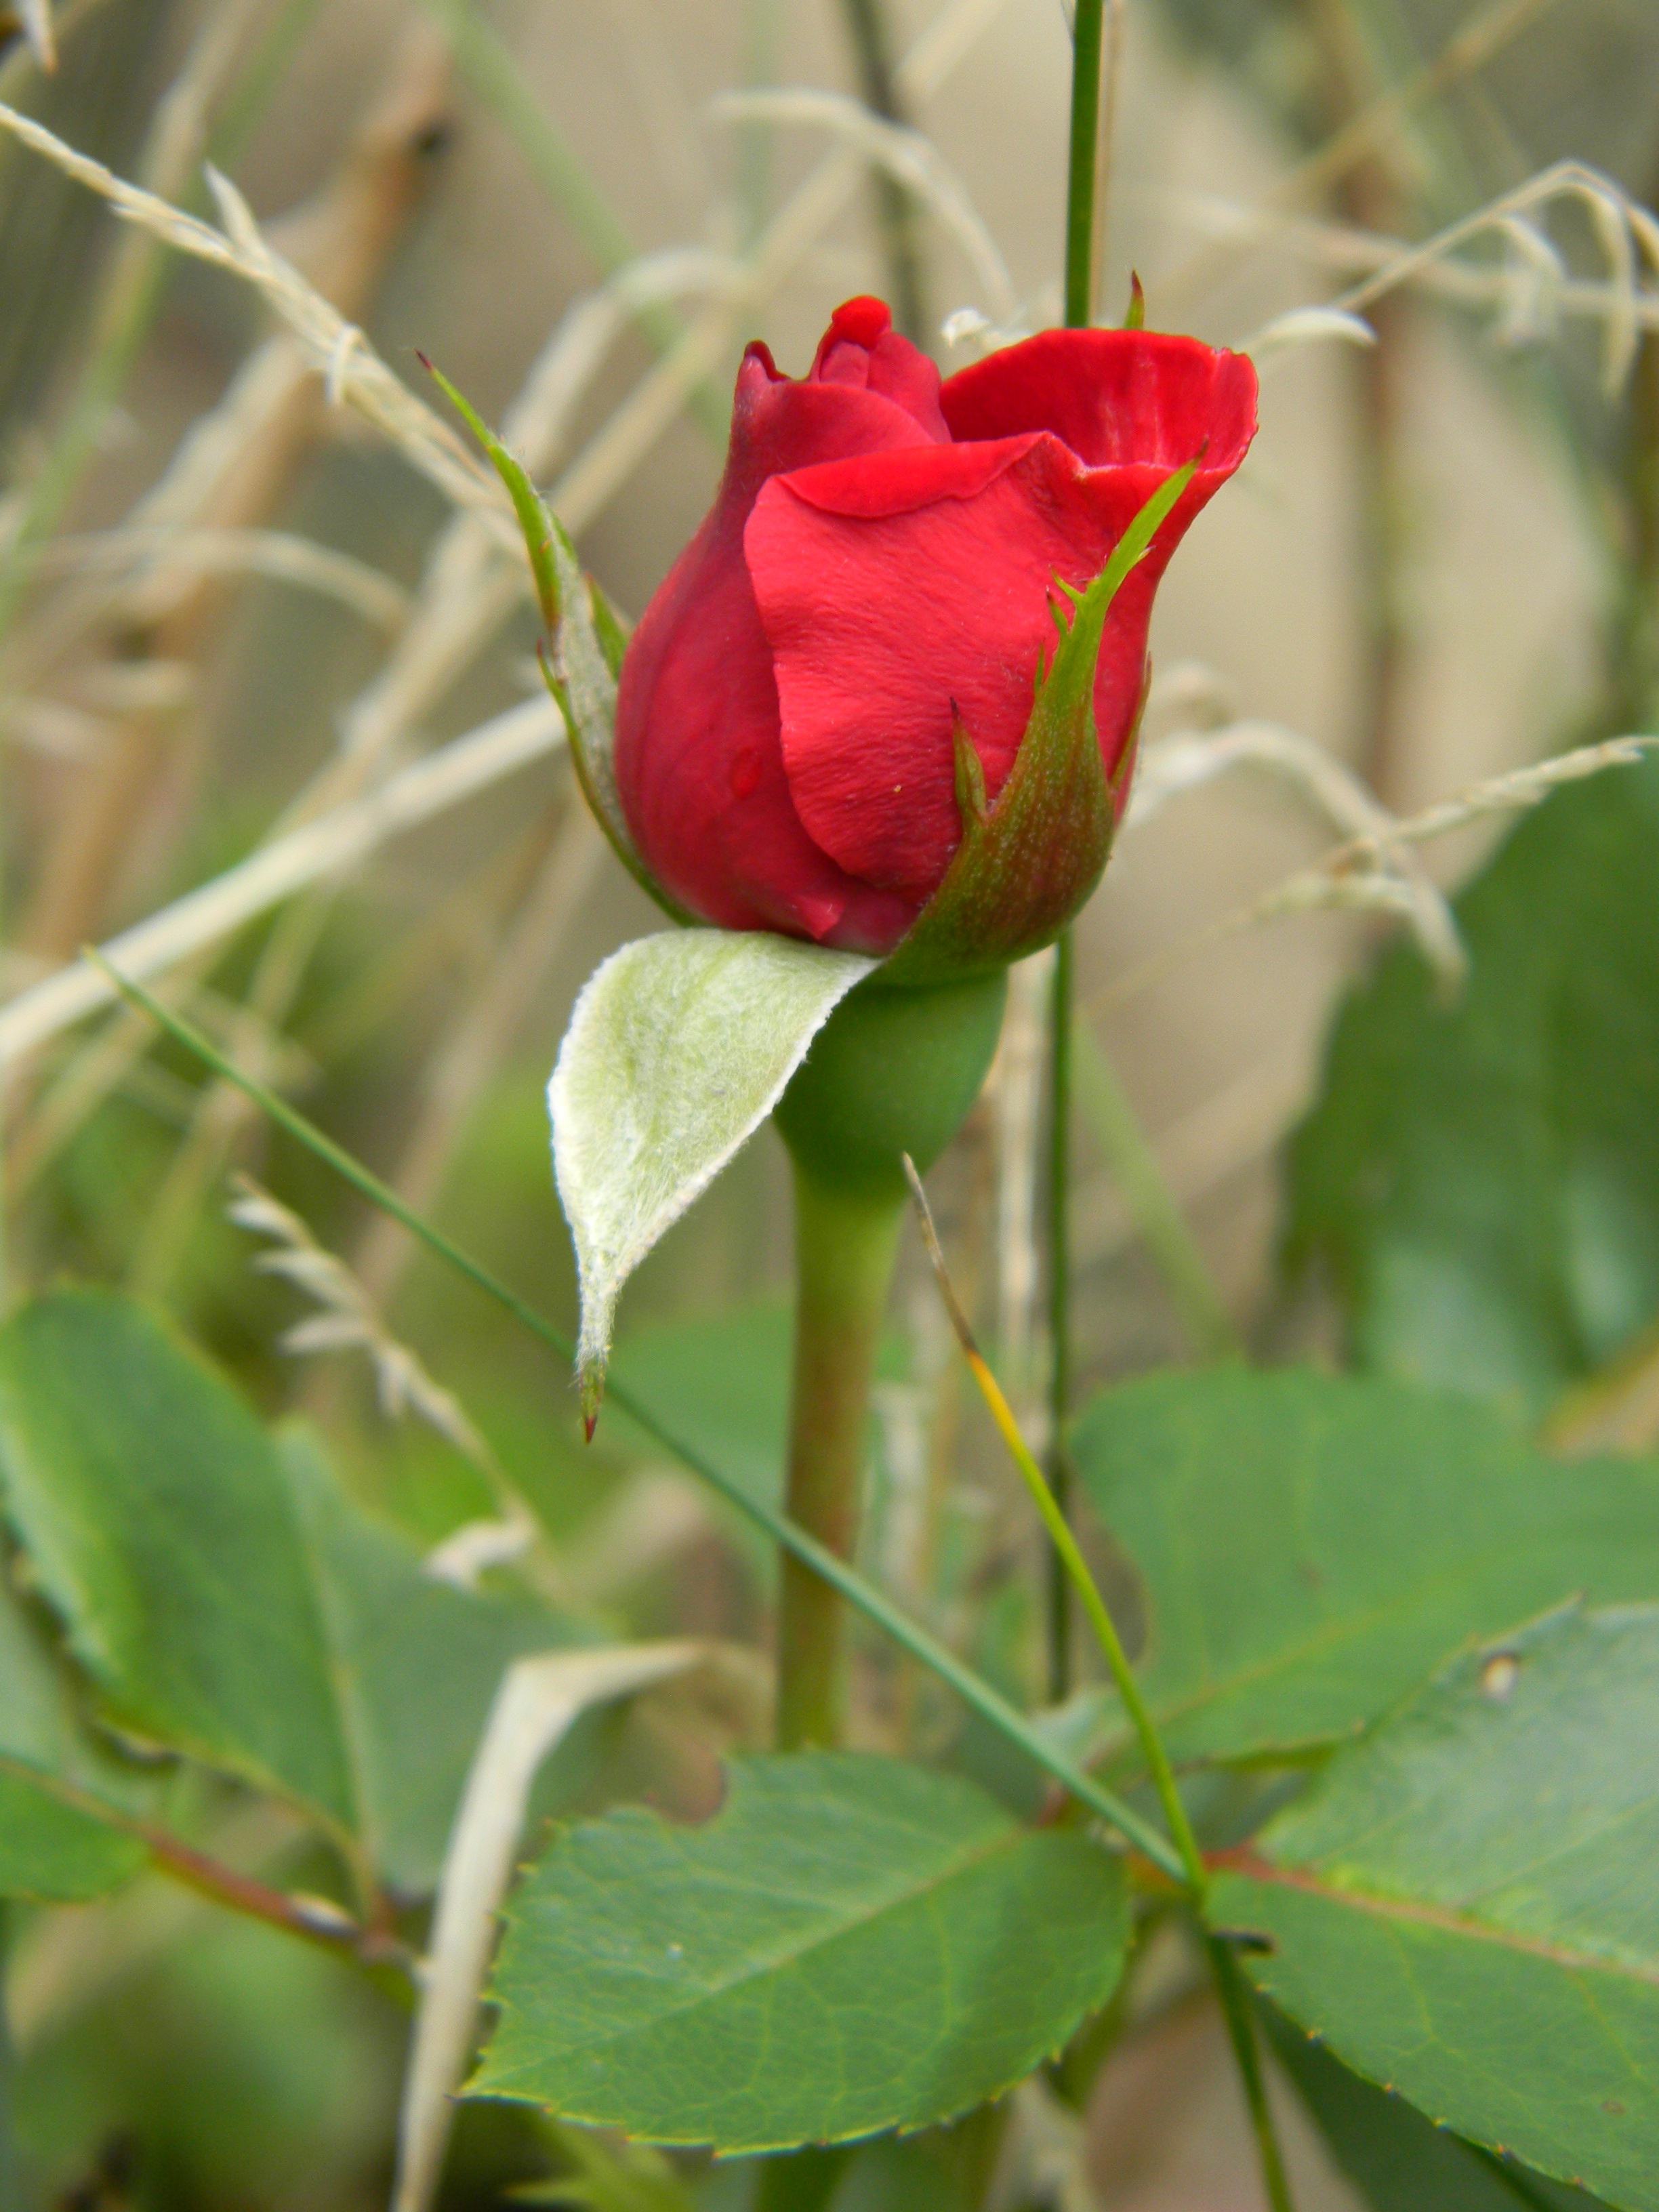
nature, plant, flower, petal, rose, botany, flora, wildflower, bud, macro photography, flowering plant, garden roses, rose family, plant stem, land plant